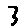
Label: 3